Musée du Quai Branly – Jacques Chirac

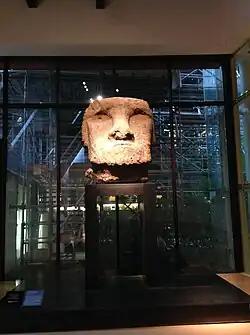
A Moai ancestor's head from Easter Island (11th–15th century), carried to France in 1872 by the French Rear-Admiral Lapelin, now in the entrance hall of the museum

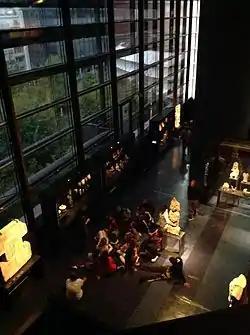
Schoolchildren visiting the Americas gallery, seen from the mezzanine

Following the tradition of French presidents building museums as monuments to their time in office, as exemplified by Presidents Georges Pompidou (Centre Georges Pompidou); Valéry Giscard d'Estaing (Musée d'Orsay) and François Mitterrand (Grand Louvre), the project for a new museum celebrating the arts of the Americas, Africa, Asia and Oceania was brought to completion by President Jacques Chirac.